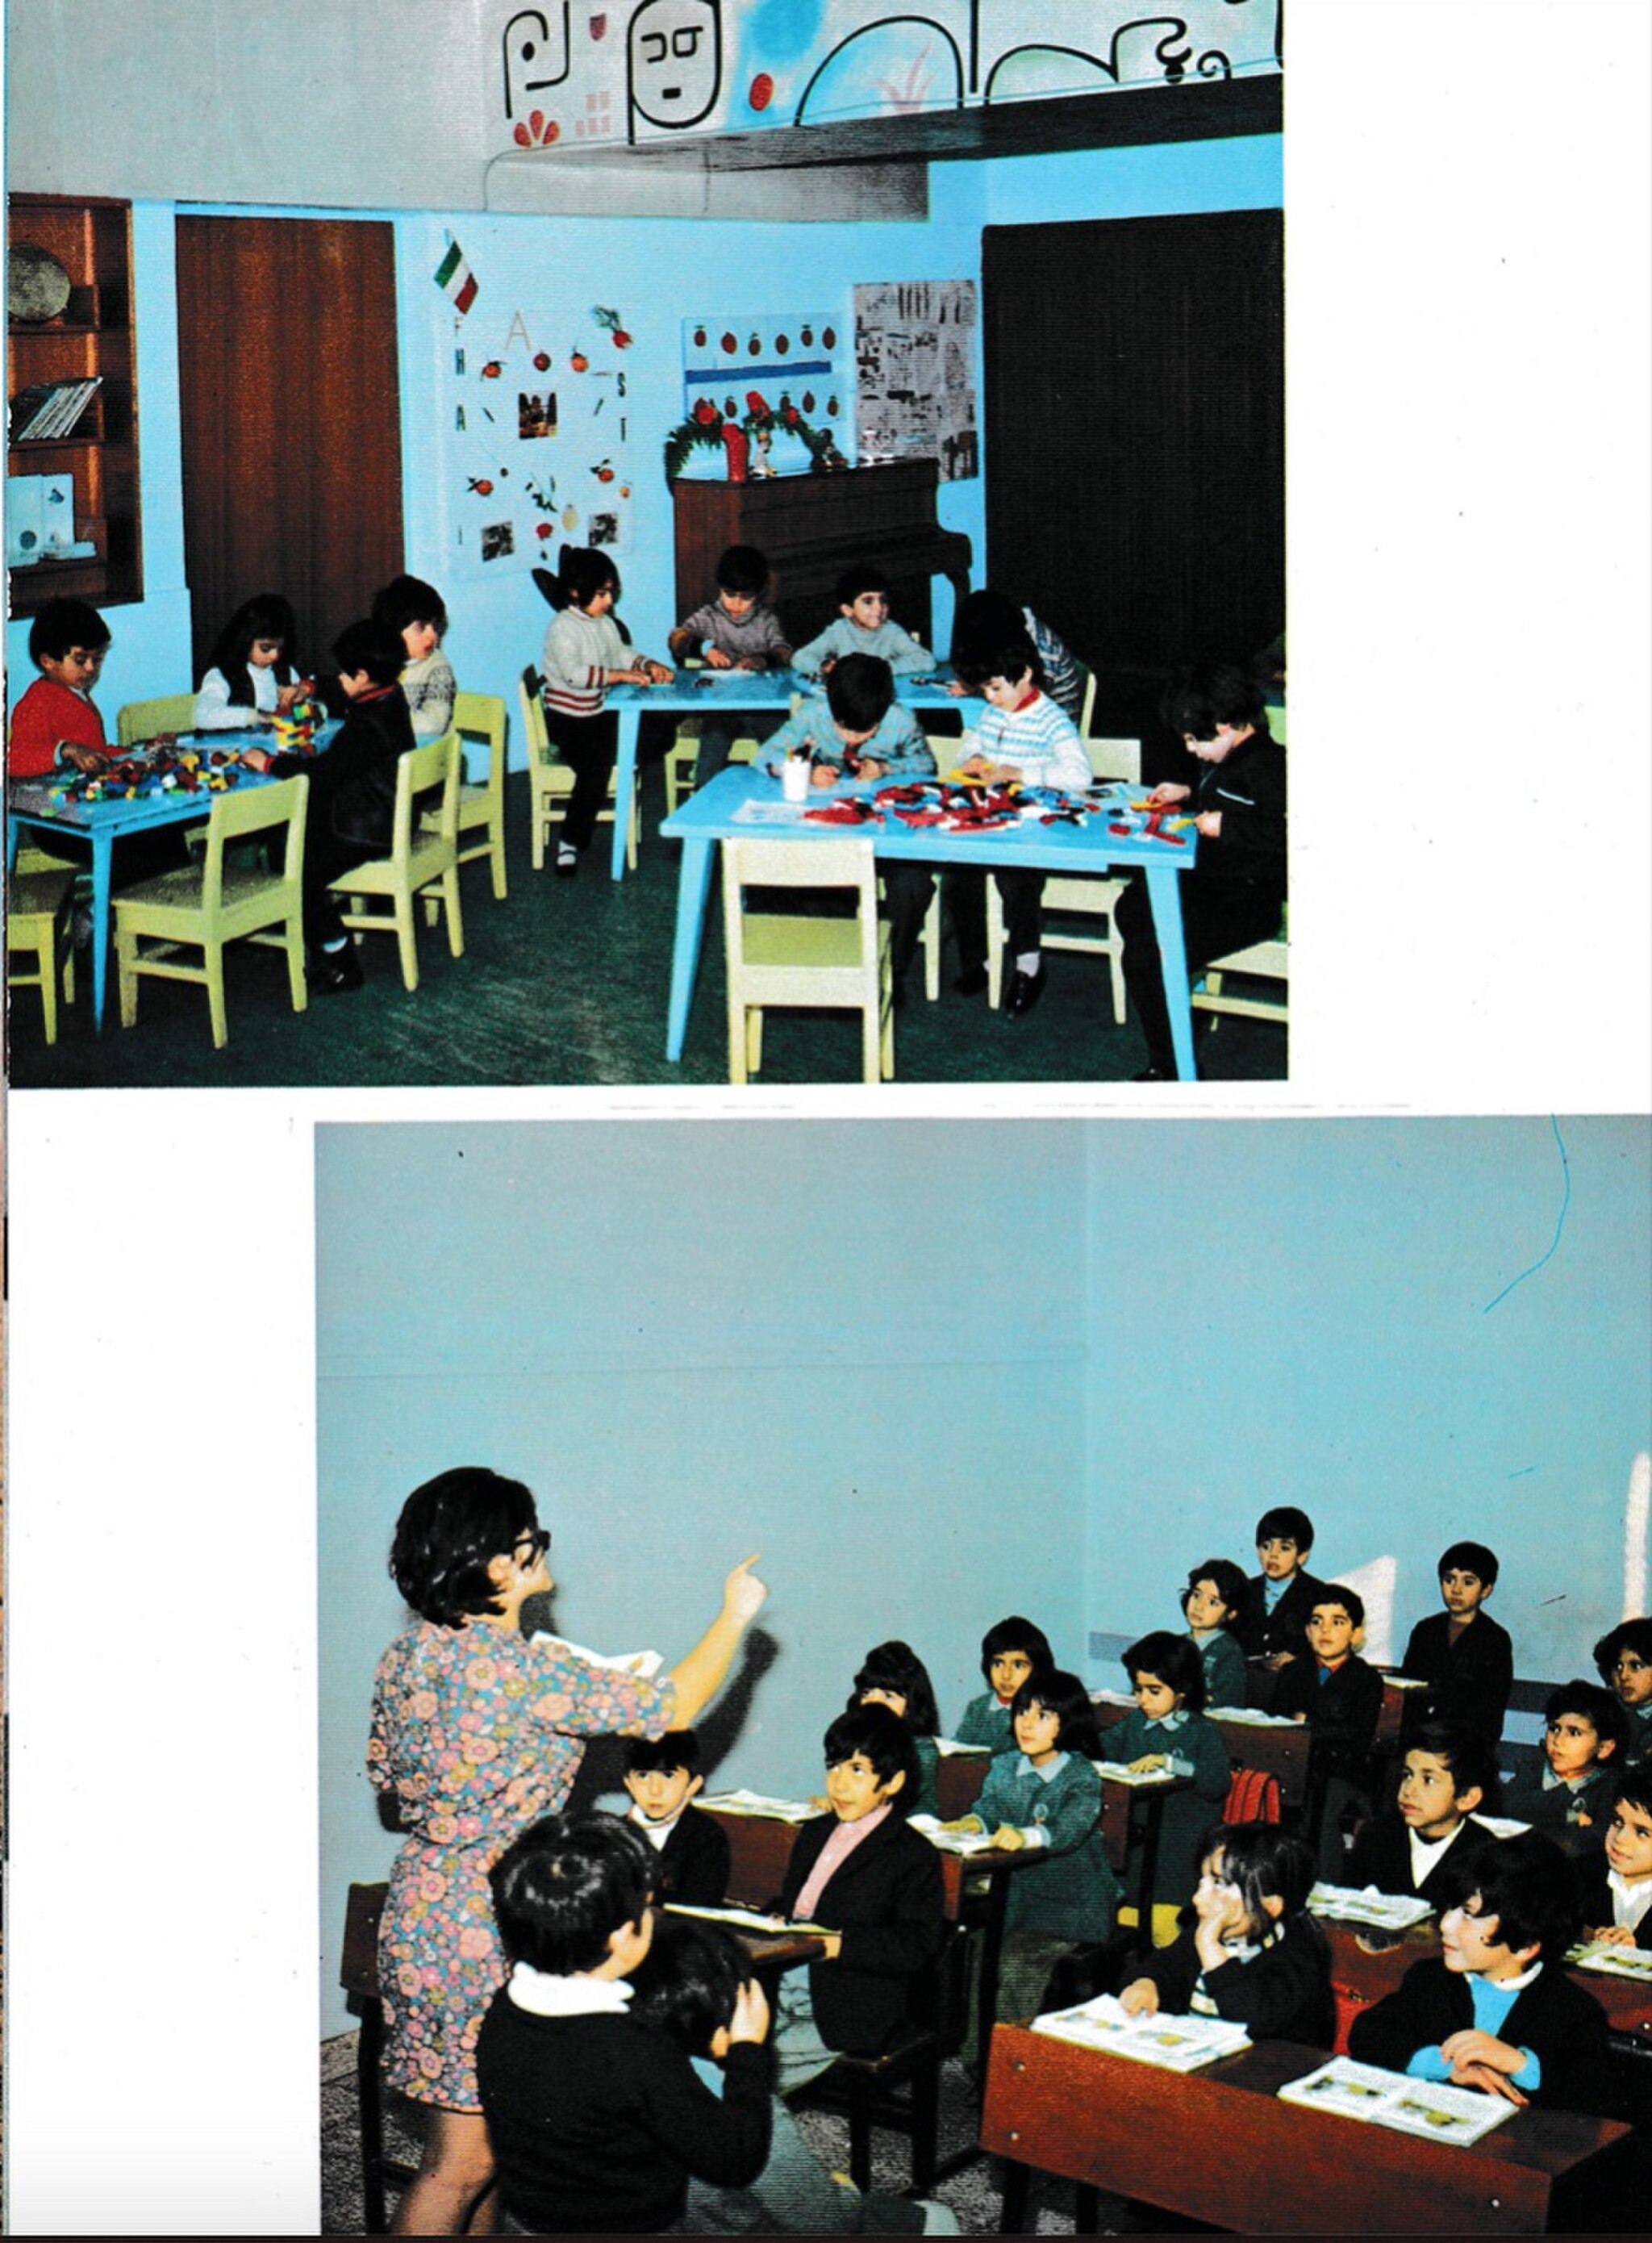
Title: The Land of Kings, page 132
Description: Mechanical scan from the book The Land of Kings , obtained from kavehfarrokh.com
Date: circa 1971
Categories: PD-Art (PD-Iran), 1971 in Tehran, Template Unknown (author), Students in Iran in 1971, PD-Art missing SDC copyright status, Files from The Land of Kings